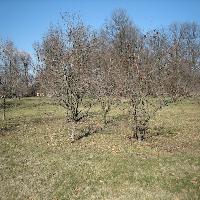
Weather: sun or clear